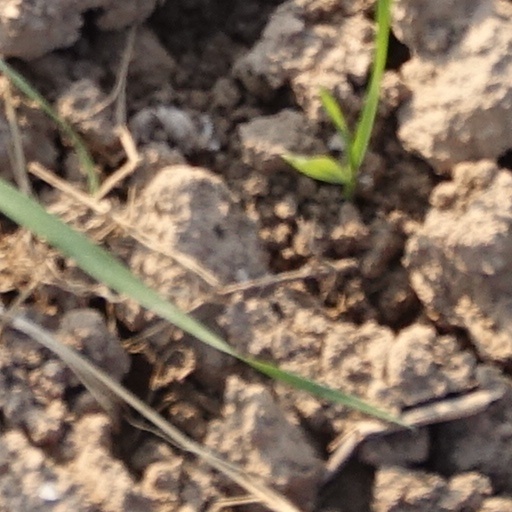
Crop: wheat